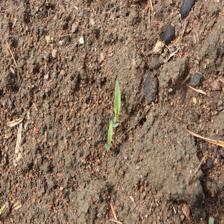
Label: Sorghum